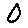
Label: 0